Aldo Crommelynck

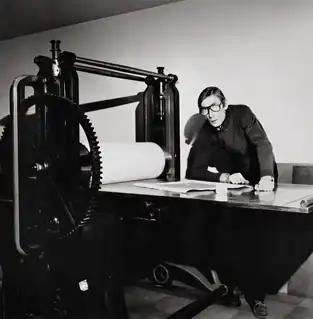
Aldo Crommelynck by a press at Pace Prints, circa 1990.

After Picasso died in 1973, Aldo and Piero Crommelynck returned to Paris, where their atelier attracted the established British artists: Richard Hamilton, David Hockney and Howard Hodgkin, as well as several younger American artists: Jim Dine, Jasper Johns and David Salle. After a falling out in 1986, Aldo opened a second print shop on his own in New York City, in partnership with Pace Prints.